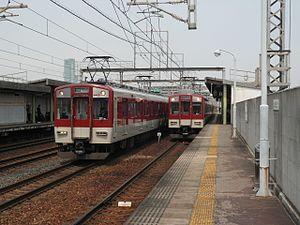
La ligne Kintetsu Minami Osaka est une ligne ferroviaire du réseau Kintetsu située dans les préfectures d'Osaka et Nara au Japon. Elle relie la gare d'Osaka-Abenobashi à Osaka à la gare de Kashiharajingu-mae à Kashihara. C'est une ligne avec un fort trafic de trains de banlieue, mais également avec des services touristiques vers Yoshino.